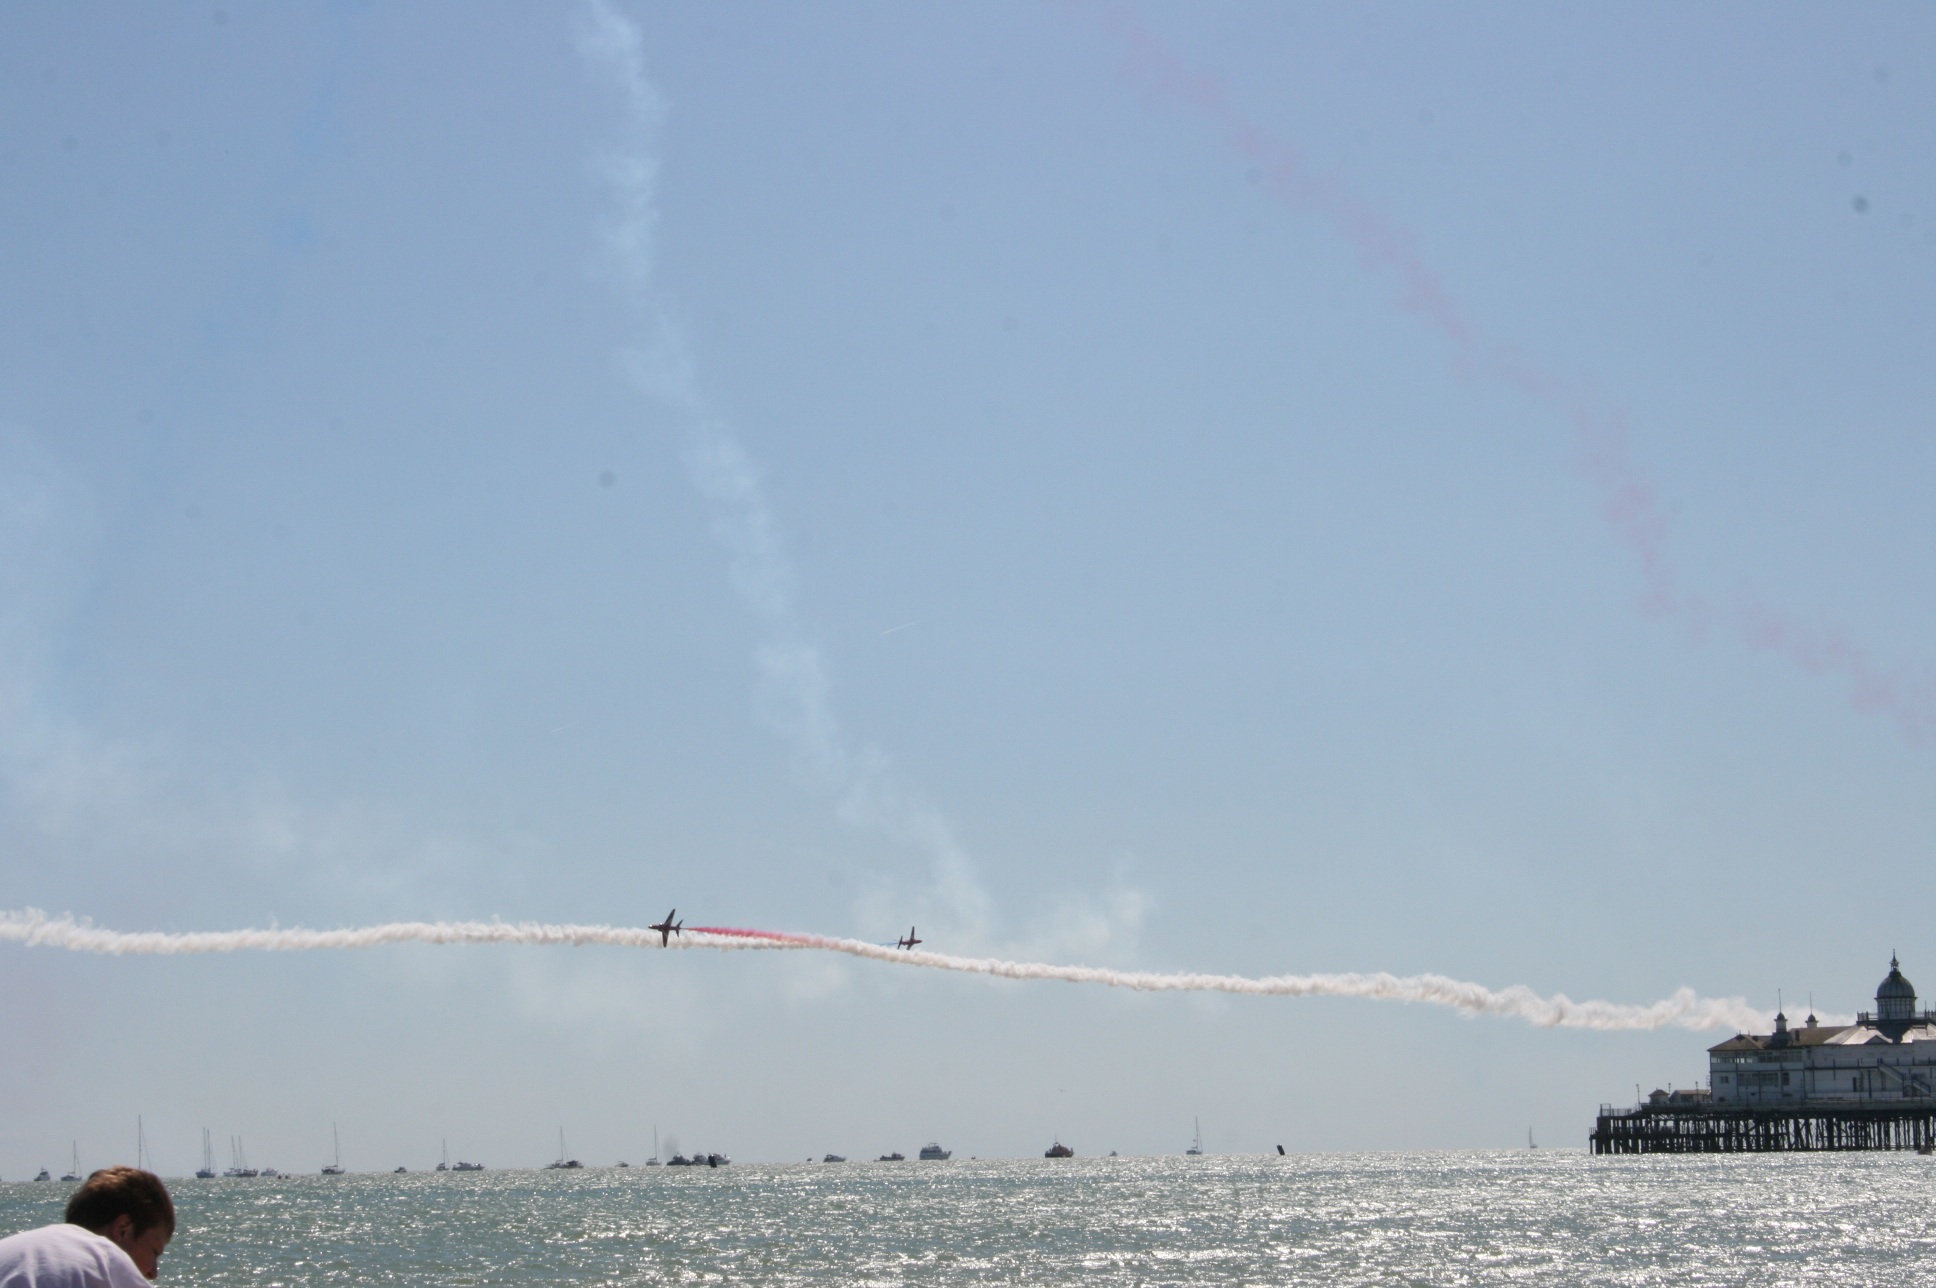
sea, sky, aircraft, vehicle, toy, england, eastbourne, air show, red arrows, atmosphere of earth, british plane